My Lesbian Experience with Loneliness

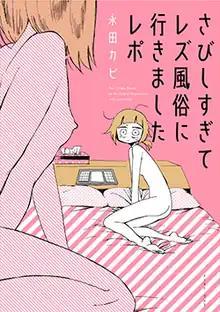
Cover art, featuring Nagata "(right)" and Yuka "(left)"

or "The Private Report on My Lesbian Experience with Loneliness" is an autobiographical josei manga by Nagata Kabi. It was originally published by Nagata on the art website Pixiv. It was later published as a single print volume by East Press in June 2016 in Japanese, and by Seven Seas Entertainment in June 2017 in English, with this version winning the Harvey Award for Best Manga of 2018.